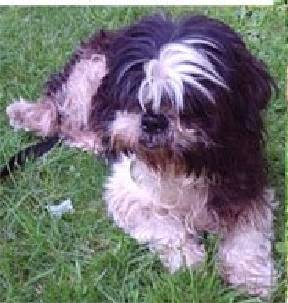
Label: dog